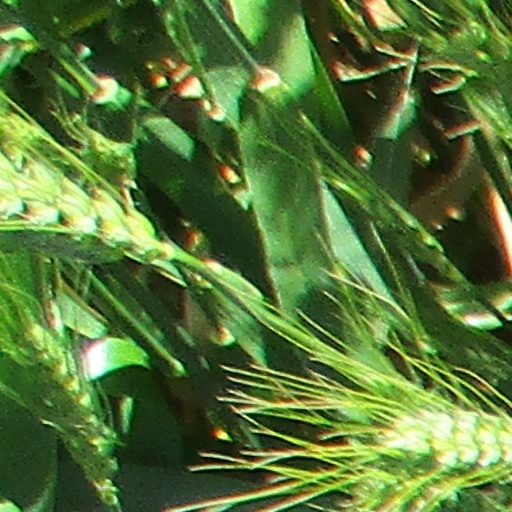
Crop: wheat